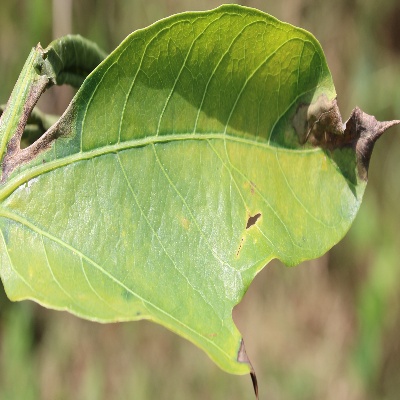
Crop: Cassava
Condition: bacterial blight